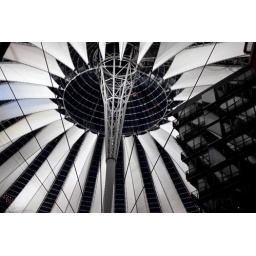
roof of some building in berlin